Alive Again (Cher song)

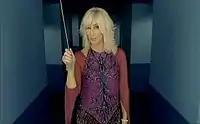
Cher in the music video for "Alive Again".

In 2002, the video for "Alive Again" was shot and was later released in Europe only. The video features Cher in a blue room singing the song while appearing in many different colored wigs.